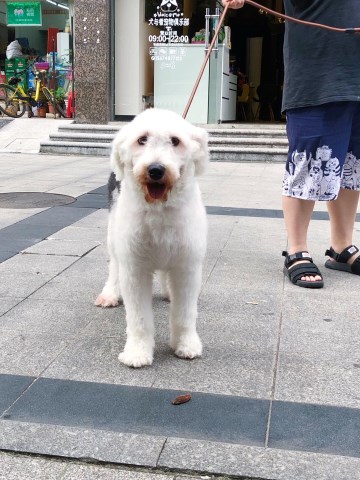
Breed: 257-n000108-Old_English_sheepdog